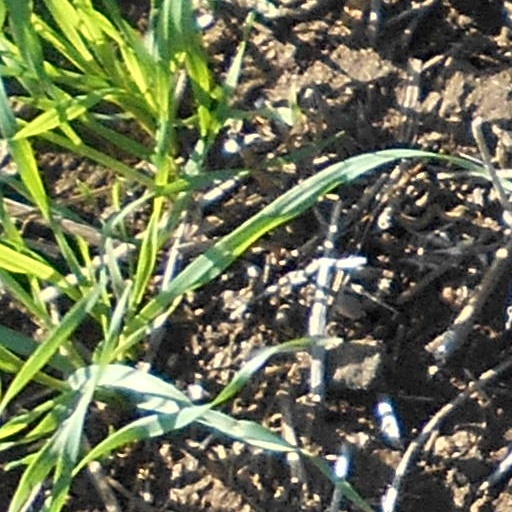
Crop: wheat